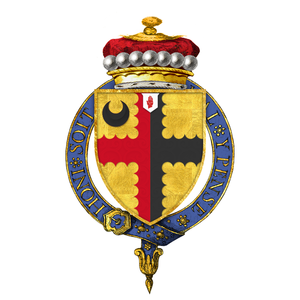
Basil Stanlake Brooke, 1ᵉʳ vicomte Brookeborough né le 9 juin 1888 et mort le 18 août 1973 est un homme politique, devenu le troisième Premier ministre d’Irlande du Nord de mai 1943 et jusqu’en mars 1963.